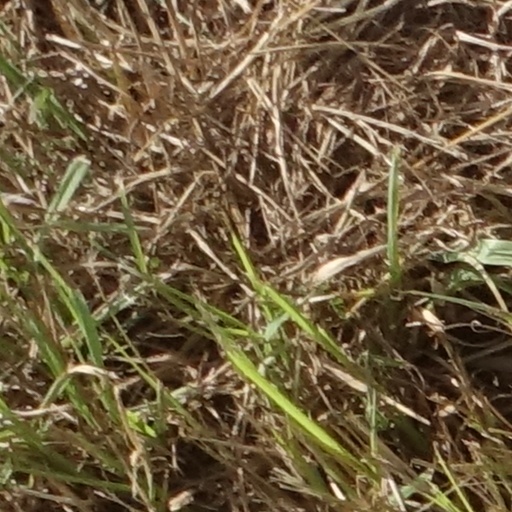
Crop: sorghum